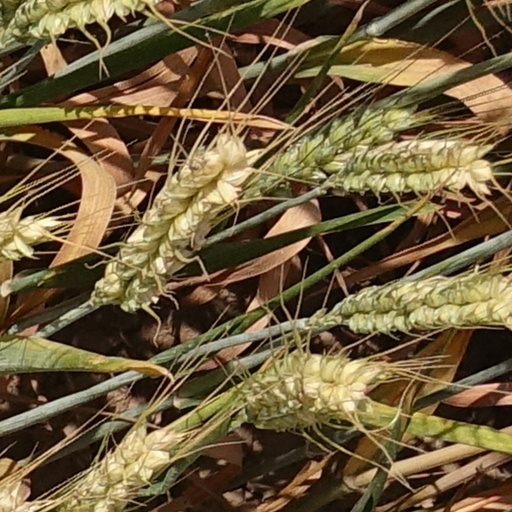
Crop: wheat